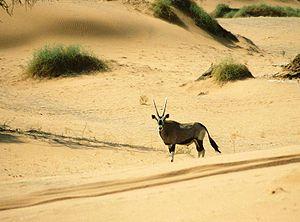
Sossusvlei est un désert de sel et d'argile dans le désert du Namib, se trouvant dans le parc de Namib Naukluft en Namibie. Il consiste en un oued pénétrant depuis la localité de Sesriem sur une soixantaine de kilomètres d'est en ouest dans la zone des dunes du désert.